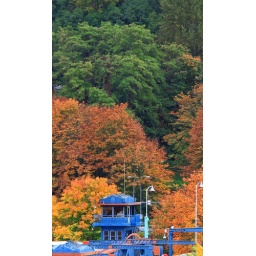
The south tower of the Fremont Bridge, framed in fall colors. Shot from my apartment balcony at the Epi.